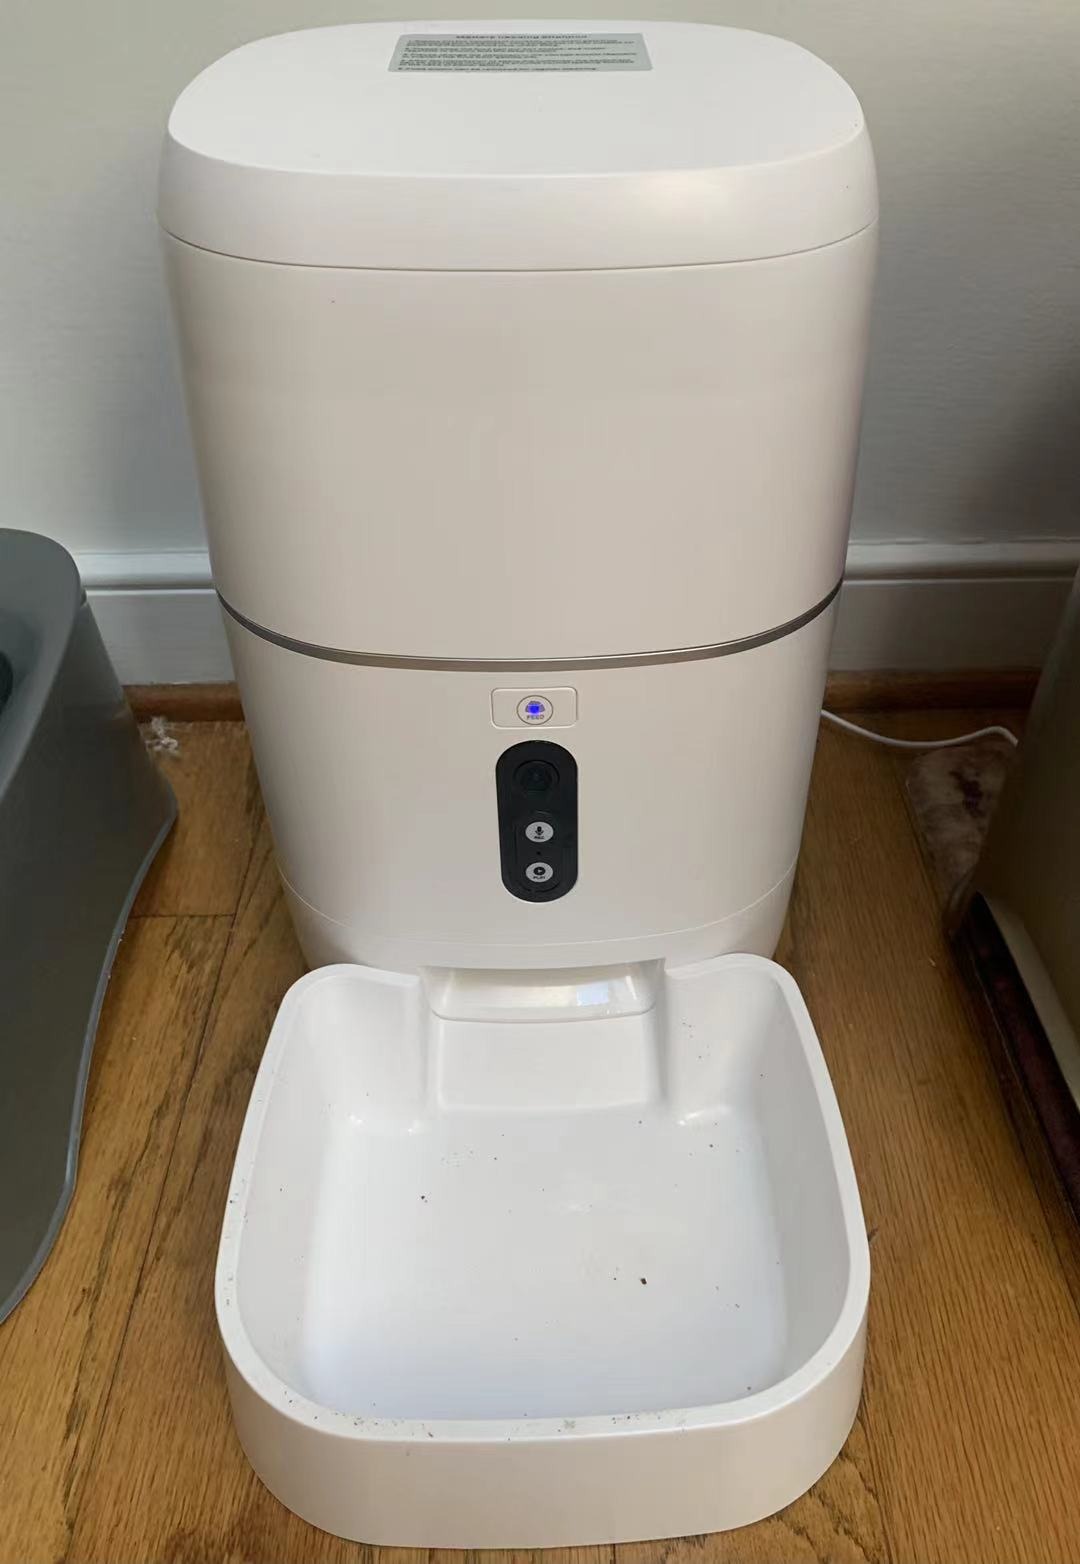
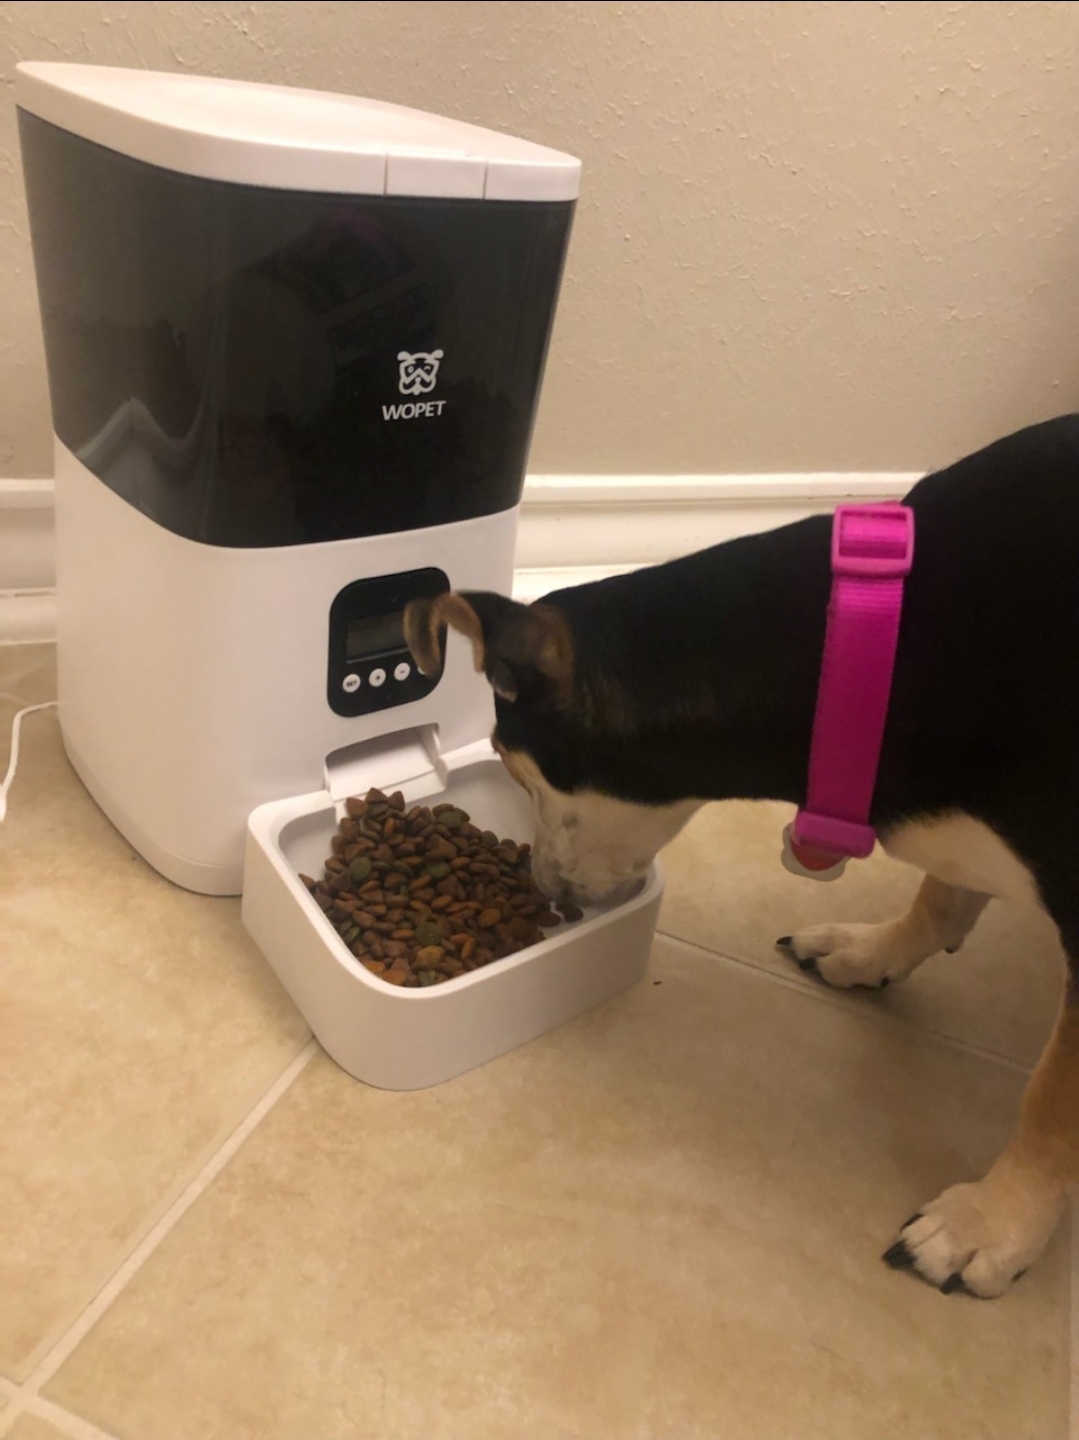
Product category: items_feeder
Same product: no